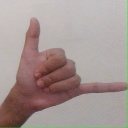
अक्षर: द